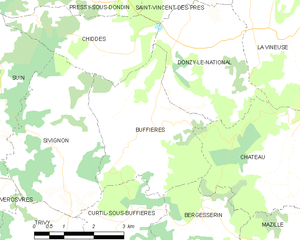
Carte des communes françaises